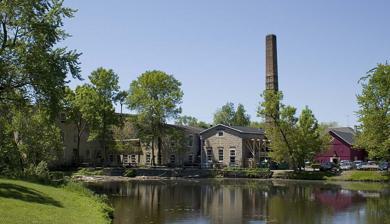
Building: Hilgen and Wittenberg Woolen Mill
Country: United States of America
Year built: 1864
Historic textile mill in Wisconsin, US United States historic place Hilgen and Wittenberg Woolen Mill U.S. National Register of Historic Places Hilgen and Wittenberg Woolen Mill Location Cedarburg, Wisconsin Coordinates 43°18′4.3″N 87°59′20″W / 43.301194°N 87.98889°W / 43.301194; -87.98889 Built 1864-1907 Architectural style Greek Revival NRHP reference No. 78000124 Added to NRHP December 22, 1978 The Hilgen and Wittenberg Woolen Mill is a textile mill in Cedarburg , Wisconsin . Built in 1864, the mill was one of many wool- and flax-processing factories that opened during the American Civil War , due to a shortage of cotton textiles formerly supplied by southern states. The mill produced yarns, blankets, and flannels, and was the largest woolen mill west of Philadelphia in the 19th century. The mill closed in 1968 and has since become a commercial complex called the "Cedar Creek Settlement," containing restaurants and stores. History The outbreak of the American Civil War led to supply shortages of cotton in the North . In 1864, Frederick Hilgen , Dietrich Wittenberg, and Joseph Trottman planned to capitalize on the textile shortage by building a hydropowered factory to process wool. Completed in 1865 at a cost of $30,000, the mill complex initially consisted of two limestone buildings outfitted with state of the art equipment coupled to turbines powered by Cedar Creek . The mill was one of many textile factories that opened in Wisconsin to process wool and flax. To put things in perspective, Wisconsin had 15 woolen mills in 1859, producing a few hundred thousand pounds of textiles. By 1871, the state had 54 mills, producing more than 1.5 million pounds of textiles. While completed too late to capitalize on the Civil War the mill found success filling demand for fabric and yarn in the wake of the destruction of industry and infrastructure in many southern states . The mill incorporated as the Cedarburg Woolen Company in 1872, with Dietrich Wittenberg serving as president. The owners constructed additional buildings, including offices, a shipping department, a coachhouse, bleaching and dying facilities, warehouses on both sides of the creek, and a factory store. In 1880, the company expanded production to a second factory in Grafton, Wisconsin , specializing in production of worsted yarn. By 1893, the Cedarburg complex had grown from two buildings to twelve and spanned several city blocks. The owners even built a tunnel under Bridge Road to link the factory basement to the bleaching and dying facilities. In response to a dam washout in 1881 and industrial demand outpacing the availability of hydropower in 1896, the company constructed a boiler house and an engine house and switched from hydropower to steam power. The new facility included two steam-powered fire pumps ; an 85-horsepower engine to power the factory's machines; and a 45-horsepower engine with an electric generator, which provided the complex and the neighboring Wittenberg mansion with the first electric light in the City of Cedarburg. The last major mill expansion occurred in 1907 when a third floor was added to the factory building. The mill began its decline during the Great Depression , when demand waned and the mill was idled. In 1933, the mill's dam washed out for a second time. Construction of a new dam, designed by local engineer Charles Whitney, began in 1938 and was completed in 1939 as a Public Works Administration project for the City of Cedarburg. Its unclear whether the new dam ever provided the mill with hydropower, but its millpond became a popular swimming area, even featuring an artificial beach on the bank opposite the mill. During World War II , the mill temporarily increased production to provide woolen blankets for the war effort but continued to decline after the war. In 1945, the mill stopped its mechanical weaving operations altogether but continued hand weaving of specialty products. The swimming area suffered from poor water quality, leading the city to permanently close the beach in 1949 and construct a public pool in 1959. In 1968, the mill declared bankruptcy and shut down. The Wittenberg family accepted an offer from a developer who planned to demolish the complex and construct a gas station. However, mayor Stephen Fisher was able to delay the demolition and find a different buyer to preserve the buildings. In January 1972, Jim Pape bought the complex for his winery business. In 1978, the mill buildings were added to the National Register of Historic Places . Currently, the mill complex is referred to as Cedar Creek Settlement and houses a restaurant in the former boiler house and specialty stores throughout the other buildings. The former swimming beach is now Boy Scout Park. References